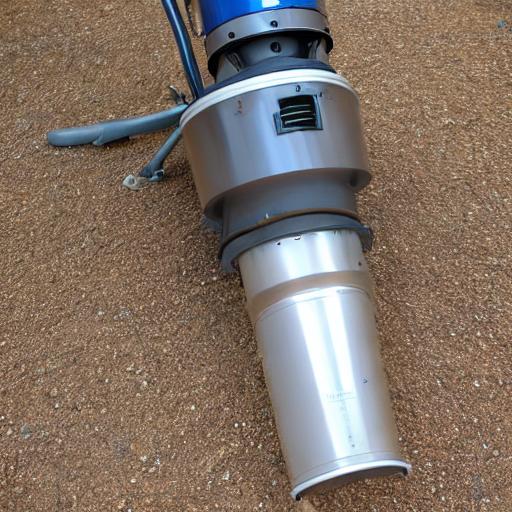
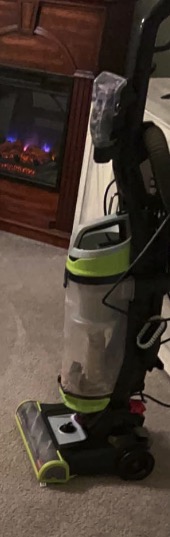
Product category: items_vacuum
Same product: no